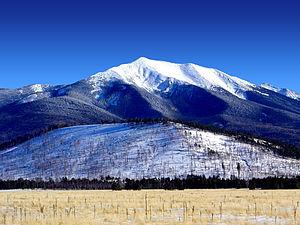
Le pic Humphreys, en anglais Humphreys Peak, est le point culminant de l'État américain de l'Arizona avec 3 852 mètres d'altitude. Il est nommé en l'honneur d'Andrew Atkinson Humphreys.